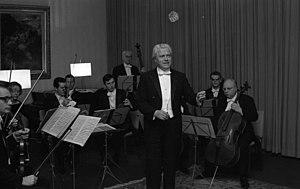
Karl Münchinger est un chef d'orchestre de musique classique allemand. Il aida à repopulariser le désormais célébrissime Canon de Pachelbel avec un enregistrement de l'Orchestre de chambre de Stuttgart en 1960. Il était de plus réputé pour rendre leur cachet baroque aux interprétations d'œuvres de Jean-Sébastien Bach, qu'il adorait : vigueur modérée, ornementation judicieuse, rythme vif, quoique sans instruments d'époque.
L'Orchestre de chambre de Stuttgart est un orchestre de chambre allemand fondé en 1945 par Karl Münchinger.